Staphylococcus schleiferi

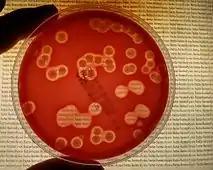
Complete (β) hemolysis on blood agar.

"Staphylococcus schleiferi" is a facultatively anaerobic, coagulase-variable, Gram-positive cocci organism. It is nonmotile and nonspore-forming. When cultured on 5% sheep blood agar, isolates of "S. schleiferi" form circular, opaque, non-pigmented colonies of approximately 0.8 to 1.0μm in diameter. A complete (β) hemolysis can be seen on blood agar as well. On a Gram stain, "S. schleiferi" appears as individuals, pairs, small clusters, or chains of 3 to 7 cells.